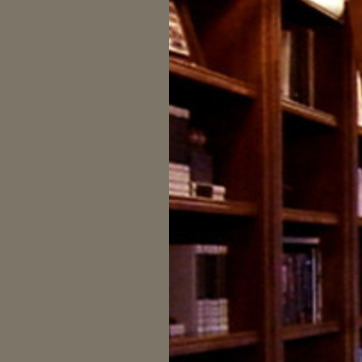
Material: paper